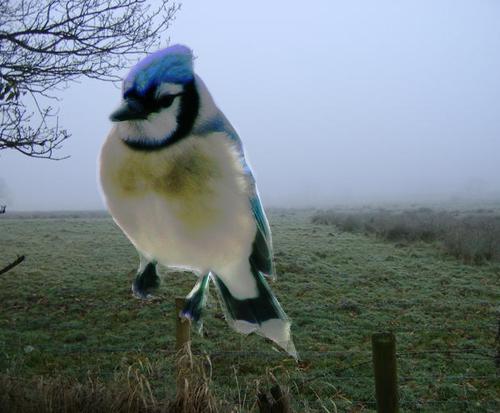
Bird species: Blue_Jay
Bird type: landbird
Background: land